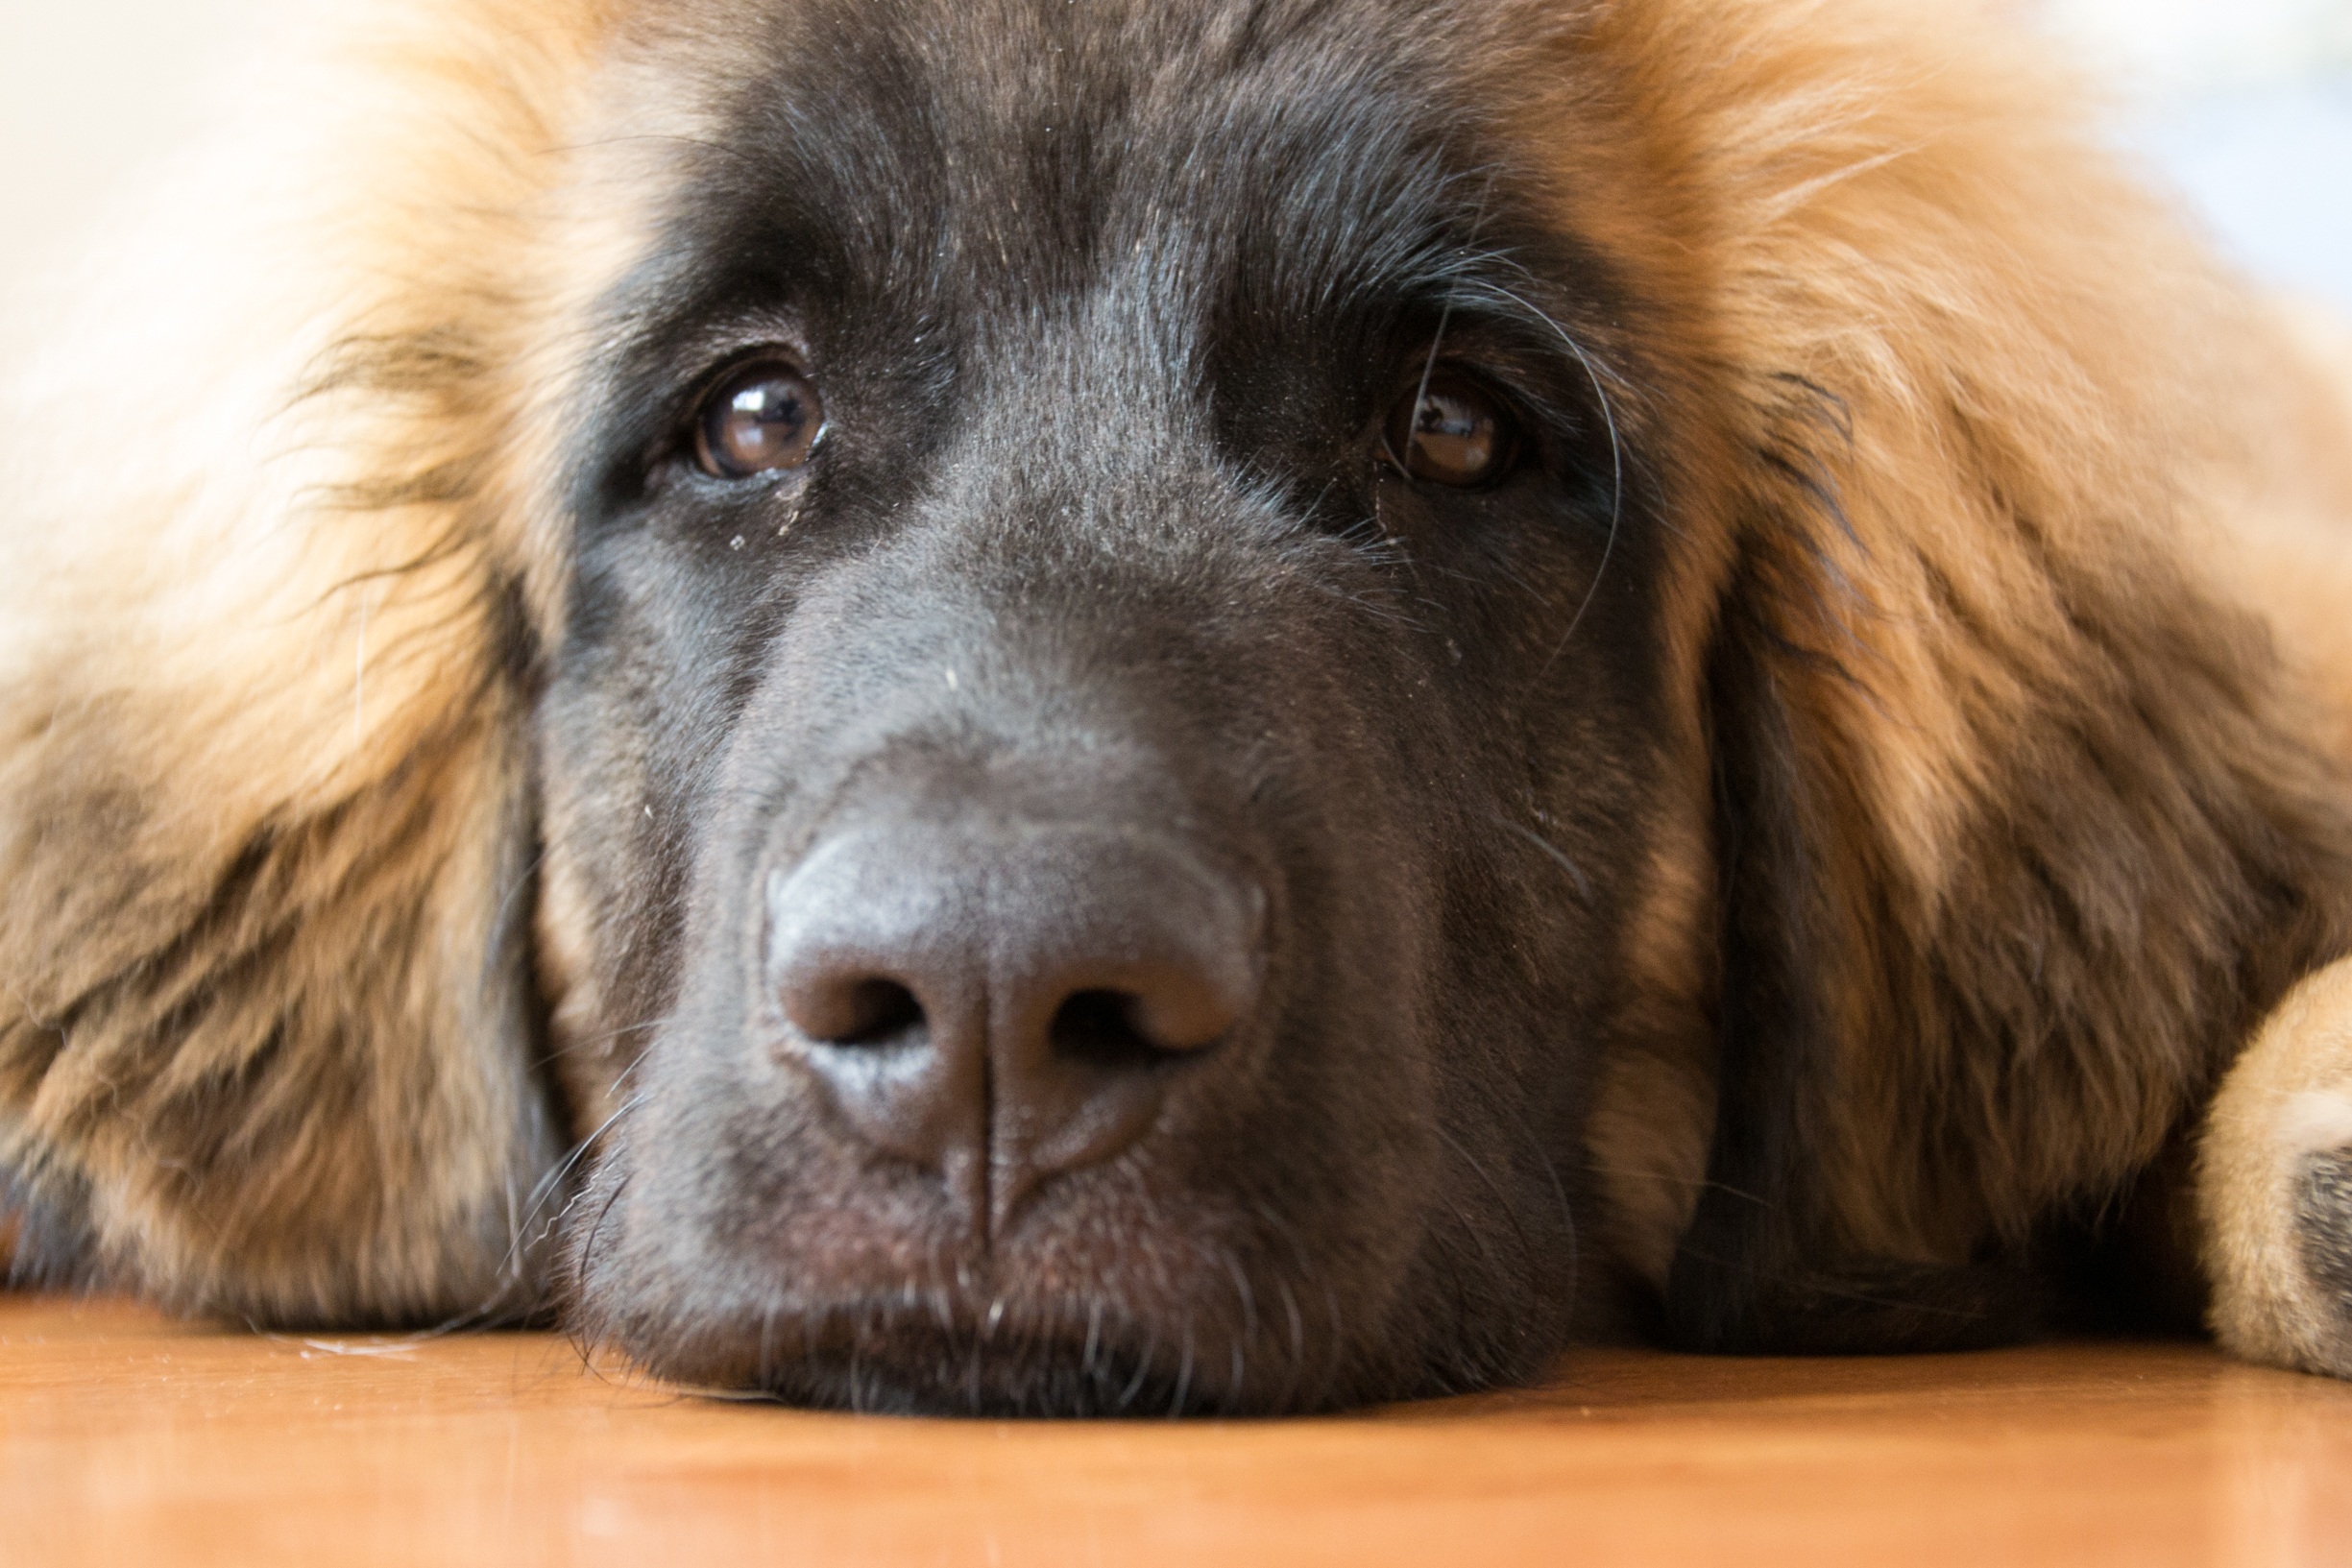
snow, winter, hair, view, puppy, dog, animal, cute, pet, golden, mammal, lion, long hair, vertebrate, newfoundland, dog breed, the lion, leonberger, dog like mammal, dog breed group, dog crossbreeds